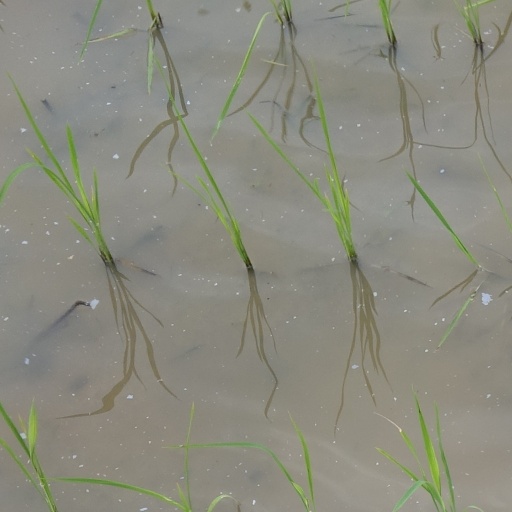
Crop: rice